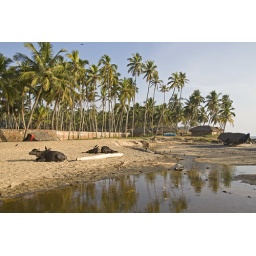
The less developed Black Beach, so called because the sand tends to be black in parts, not sure why.